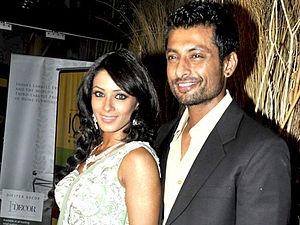
Indraneil Sengupta né le 8 septembre 1974, est un acteur kényan de cinéma et de télévision, également modèle d'origine indienne.